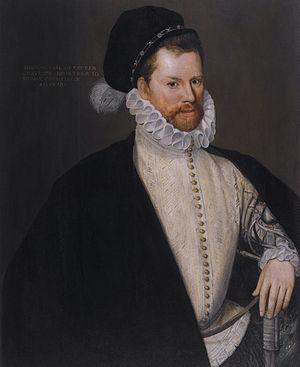
Thomas Cecil dit Lord Burghley, 1ᵉʳ comte d'Exeter, chevalier de l’Ordre de la Jarretière, est un gouverneur militaire et un homme politique anglais sous le règne d’Élisabeth Iʳᵉ d'Angleterre.